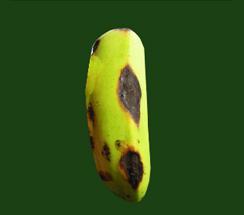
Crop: unknown
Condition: banana_banana_anthracnose